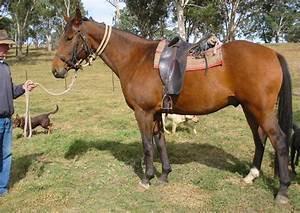
horse